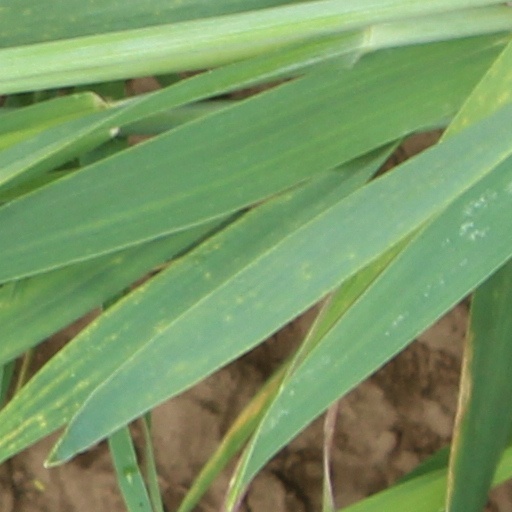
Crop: wheat